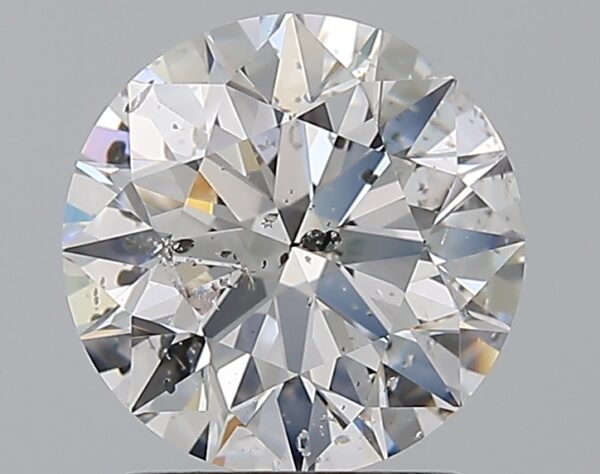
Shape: round
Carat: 2
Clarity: SI2
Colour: D
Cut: EX
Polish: EX
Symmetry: EX
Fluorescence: N
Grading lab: HRD
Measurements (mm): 8.04 x 8.07 x 5.02